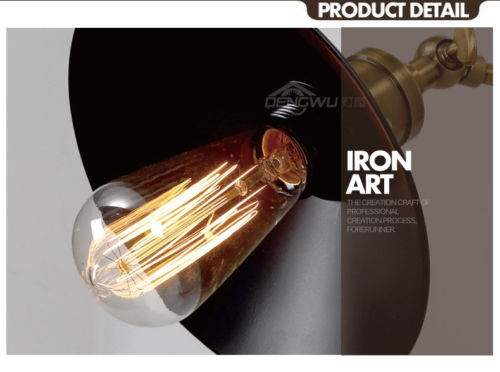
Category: lamp